The Negro Soldier

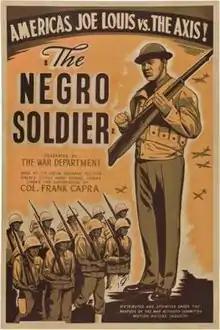
Film poster

The Negro Soldier is a 1944 documentary film created by the United States Army during World War II. It was produced by Frank Capra as a follow-up to his successful film series "Why We Fight". The army used the film as propaganda to convince black Americans to enlist in the army and fight in the war. Most people regarded the film very highly, some going as far as to say that "The Negro Soldier" was "one of the finest things that ever happened to America". Due to both high reviews and great cinematography, "The Negro Soldier" proved to be a breakout film influencing army members and civilians of all races. In 2011, it was chosen to be preserved in the National Film Registry of the Library of Congress.